Aktobe Region

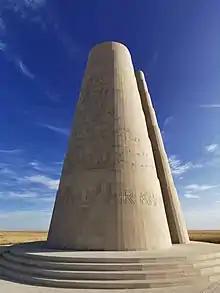
«Khan Molasy» Memorial complex

In 2019, the gross regional product of the region amounted to 6,841.2 million US dollars, of which industry is 35.2% and agriculture 5.1%. GRP per capita is 7.8 thousand US dollars.